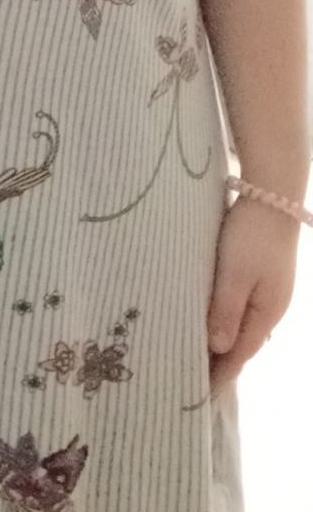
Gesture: no_gesture